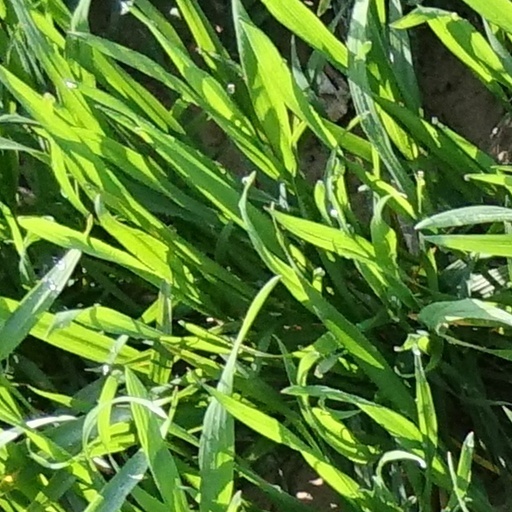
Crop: wheat